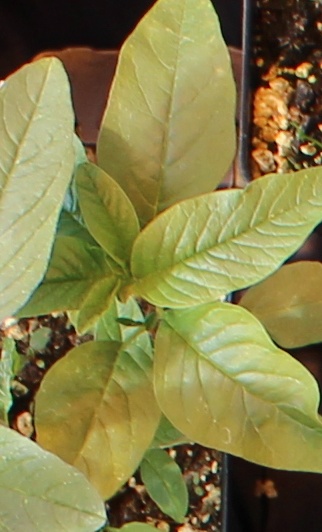
Label: Waterhemp